Penn State Nittany Lions men's soccer

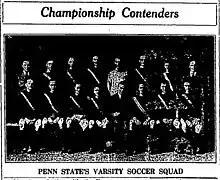
1922 Penn State Varsity Soccer team photo

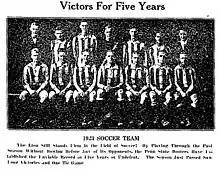
Team photo of the 1923 Penn State Soccer Team

An application was submitted to the Intercollegiate Soccer Football Association to join the Intercollegiate Soccer League in May 1914. At the time of petition Penn State and Princeton were being considered by the association to become league members. Inevitably, Princeton received an invitation to join the league while and Penn State was left waiting. Penn State continued to petition the Intercollegiate Soccer Football Association with no success.